Niruben Amin

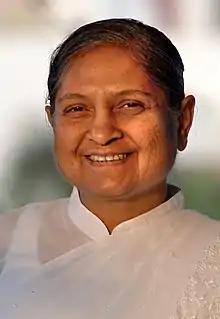

Niruben Amin (2 December 1944 – 19 March 2006), addressed as Pujya Niruma by her followers, was an Indian spiritual leader and an exponent of the "Akram Vignan" philosophy. A gynecologist by profession, she became a disciple of Dada Bhagwan during her study years. She nursed Dada Bhagwan during his illness and later succeeded him when he died. She headed the Dada Bhagwan Foundation.